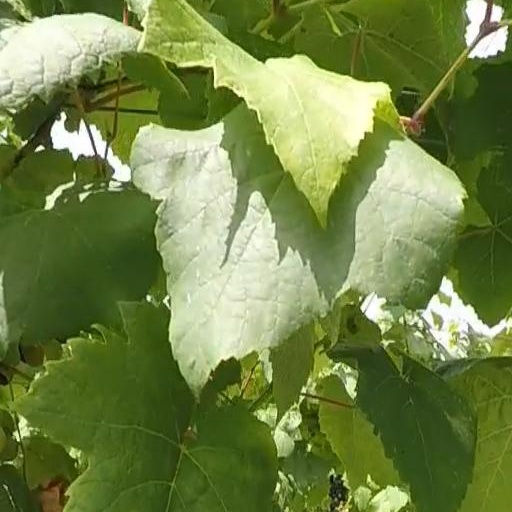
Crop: grape